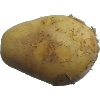
Label: white_potato